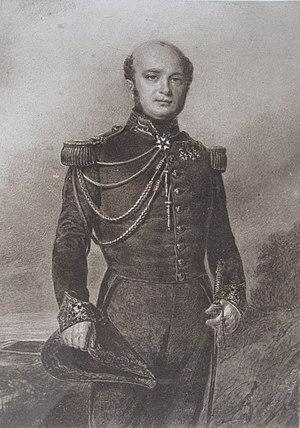
Max-Théodore Cerfberr (9 décembre 1792, Nancy - 15 janvier 1876), est un militaire et homme politique français.
La famille Cerfbeer de Medelsheim est une famille alsacienne.
Cette page concerne les événements qui se sont produits durant l'année 1792 en Lorraine.
Cette page concerne les événements qui se sont produits durant l'année 1876 en Lorraine.
Max-Théodore Cerfberr, est un militaire et homme politique français.